Anti (album)

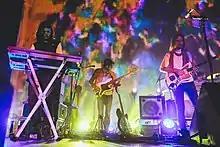
"Same Ol' Mistakes" is a cover version of "New Person, Same Old Mistakes" (2015) performed by Tame Impala, written by Kevin Parker.

The sixth track "Woo" opens with "two jarring, atonal guitar chords repeated along with small, trap-influenced percussion, over a basic riff." It was compared to the work of Kanye West due to its slow stomping, distortion, and lack of melody and groove. "Needed Me" is a downtempo song, with small elements of electro bubble, synthetic sounds, and a loose, casual vocal that discusses romantic rejection, while the following song "Yeah, I Said It" continues the trend of containing a slowed down groove. "Same Ol' Mistakes" is a cover version of "New Person, Same Old Mistakes" (2015) performed by Tame Impala. The song contains the same production as the original, featuring a "fluid sound, with elements of psychedelic, hip-hop and pop rock genres, along with a slow, dreamy, psychedelic synth groove." "Never Ending" is a guitar-led song, with elements of country music, organic melodies and backing vocals.